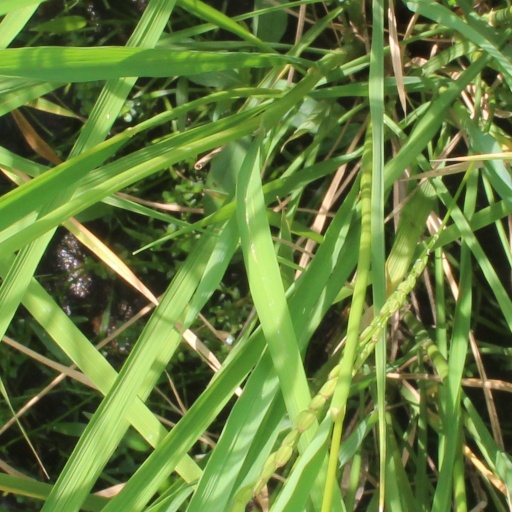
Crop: rice